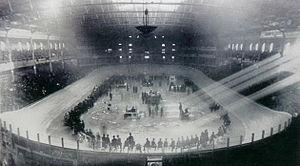
Californie